Anton Zischka

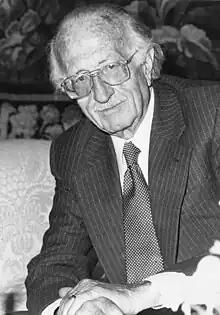
Anton Zischka

Anton Emmerich Zischka von Trochnov (born in Vienna, Austria-Hungary, September 14, 1904-died in Pollença, Spain, May 31, 1997) was an Austrian journalist and one of the most successful non-fiction writers in the 20th century. He also wrote under the pseudonyms of Rupert Donkan, Thomas Daring, Darius Plecha and Antal Sorba. He published 40 books, mostly covering non-fictional economic and technical topics, and have been translated into 18 languages.